Sans Pareil

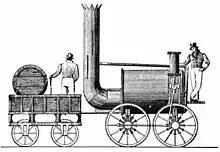
Drawing of "Sans Pareil" from 1829

While a capable locomotive for the day, its technology was somewhat antiquated compared to George and Robert Stephenson's "Rocket", the winner of the Rainhill Trials and the £500 prize money. Instead of the fire tube boiler of "Rocket", "Sans Pareil" had a double return flue. To increase the heating surface area, the two flues were joined by a U-shaped tube at the forward end of the boiler; the firebox and chimney were both positioned at the same end, one on either side.